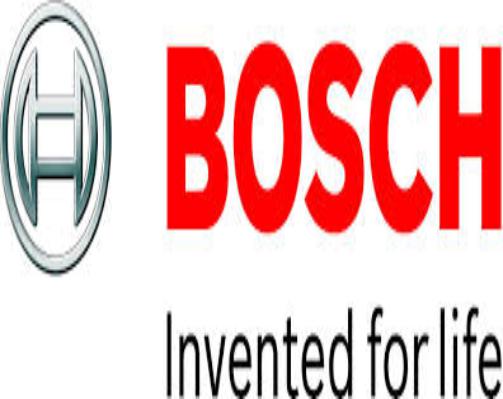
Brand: BOSCH
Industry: Others